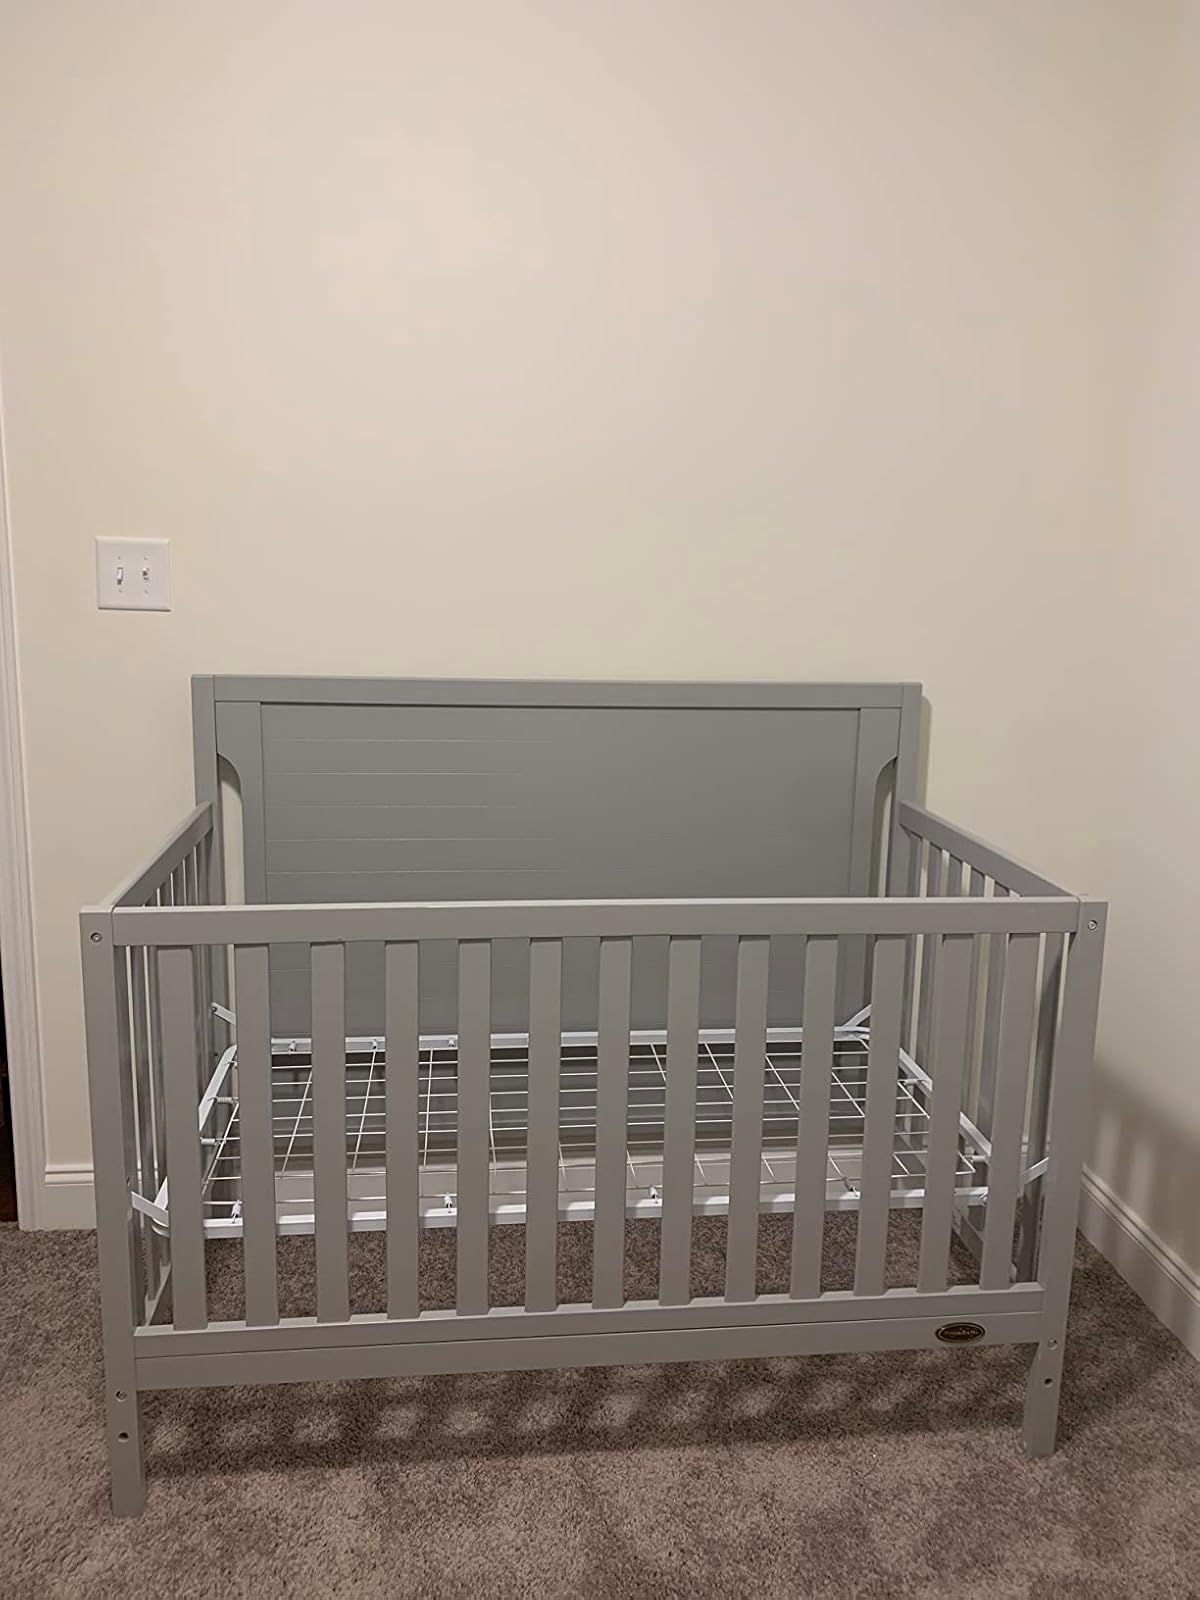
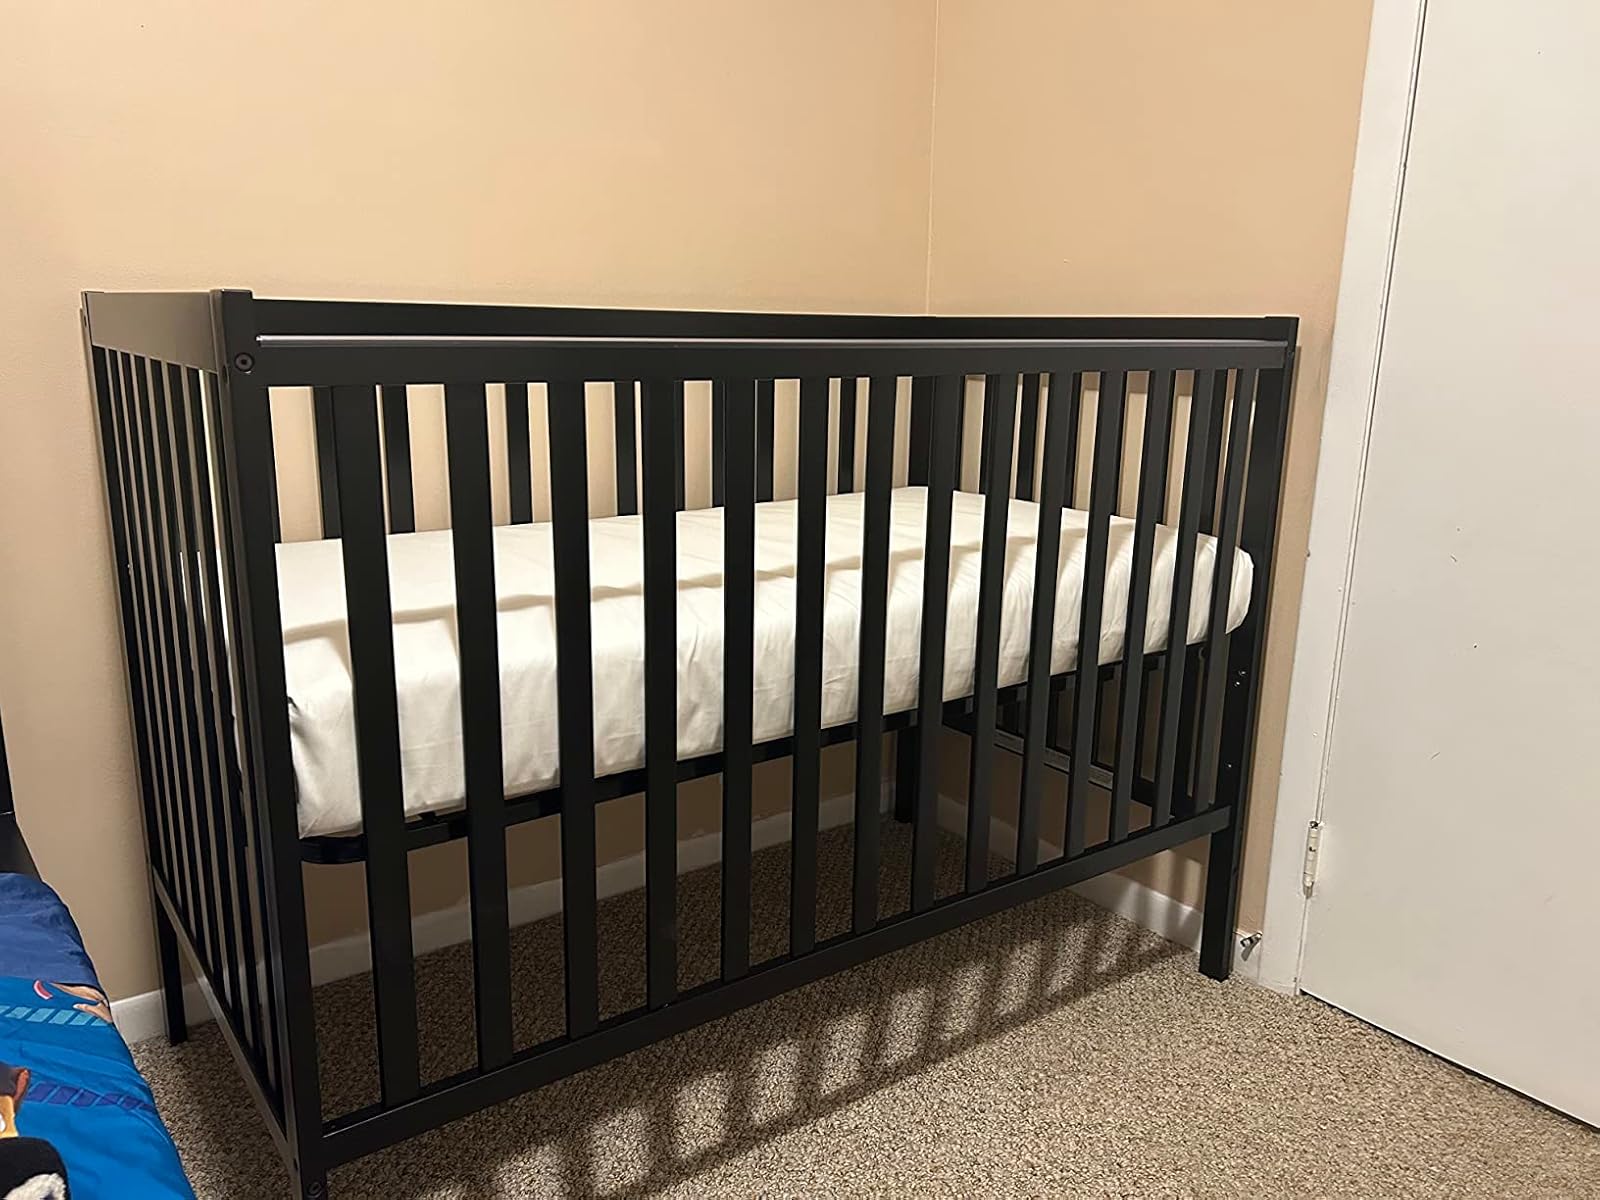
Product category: products_crib
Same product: no